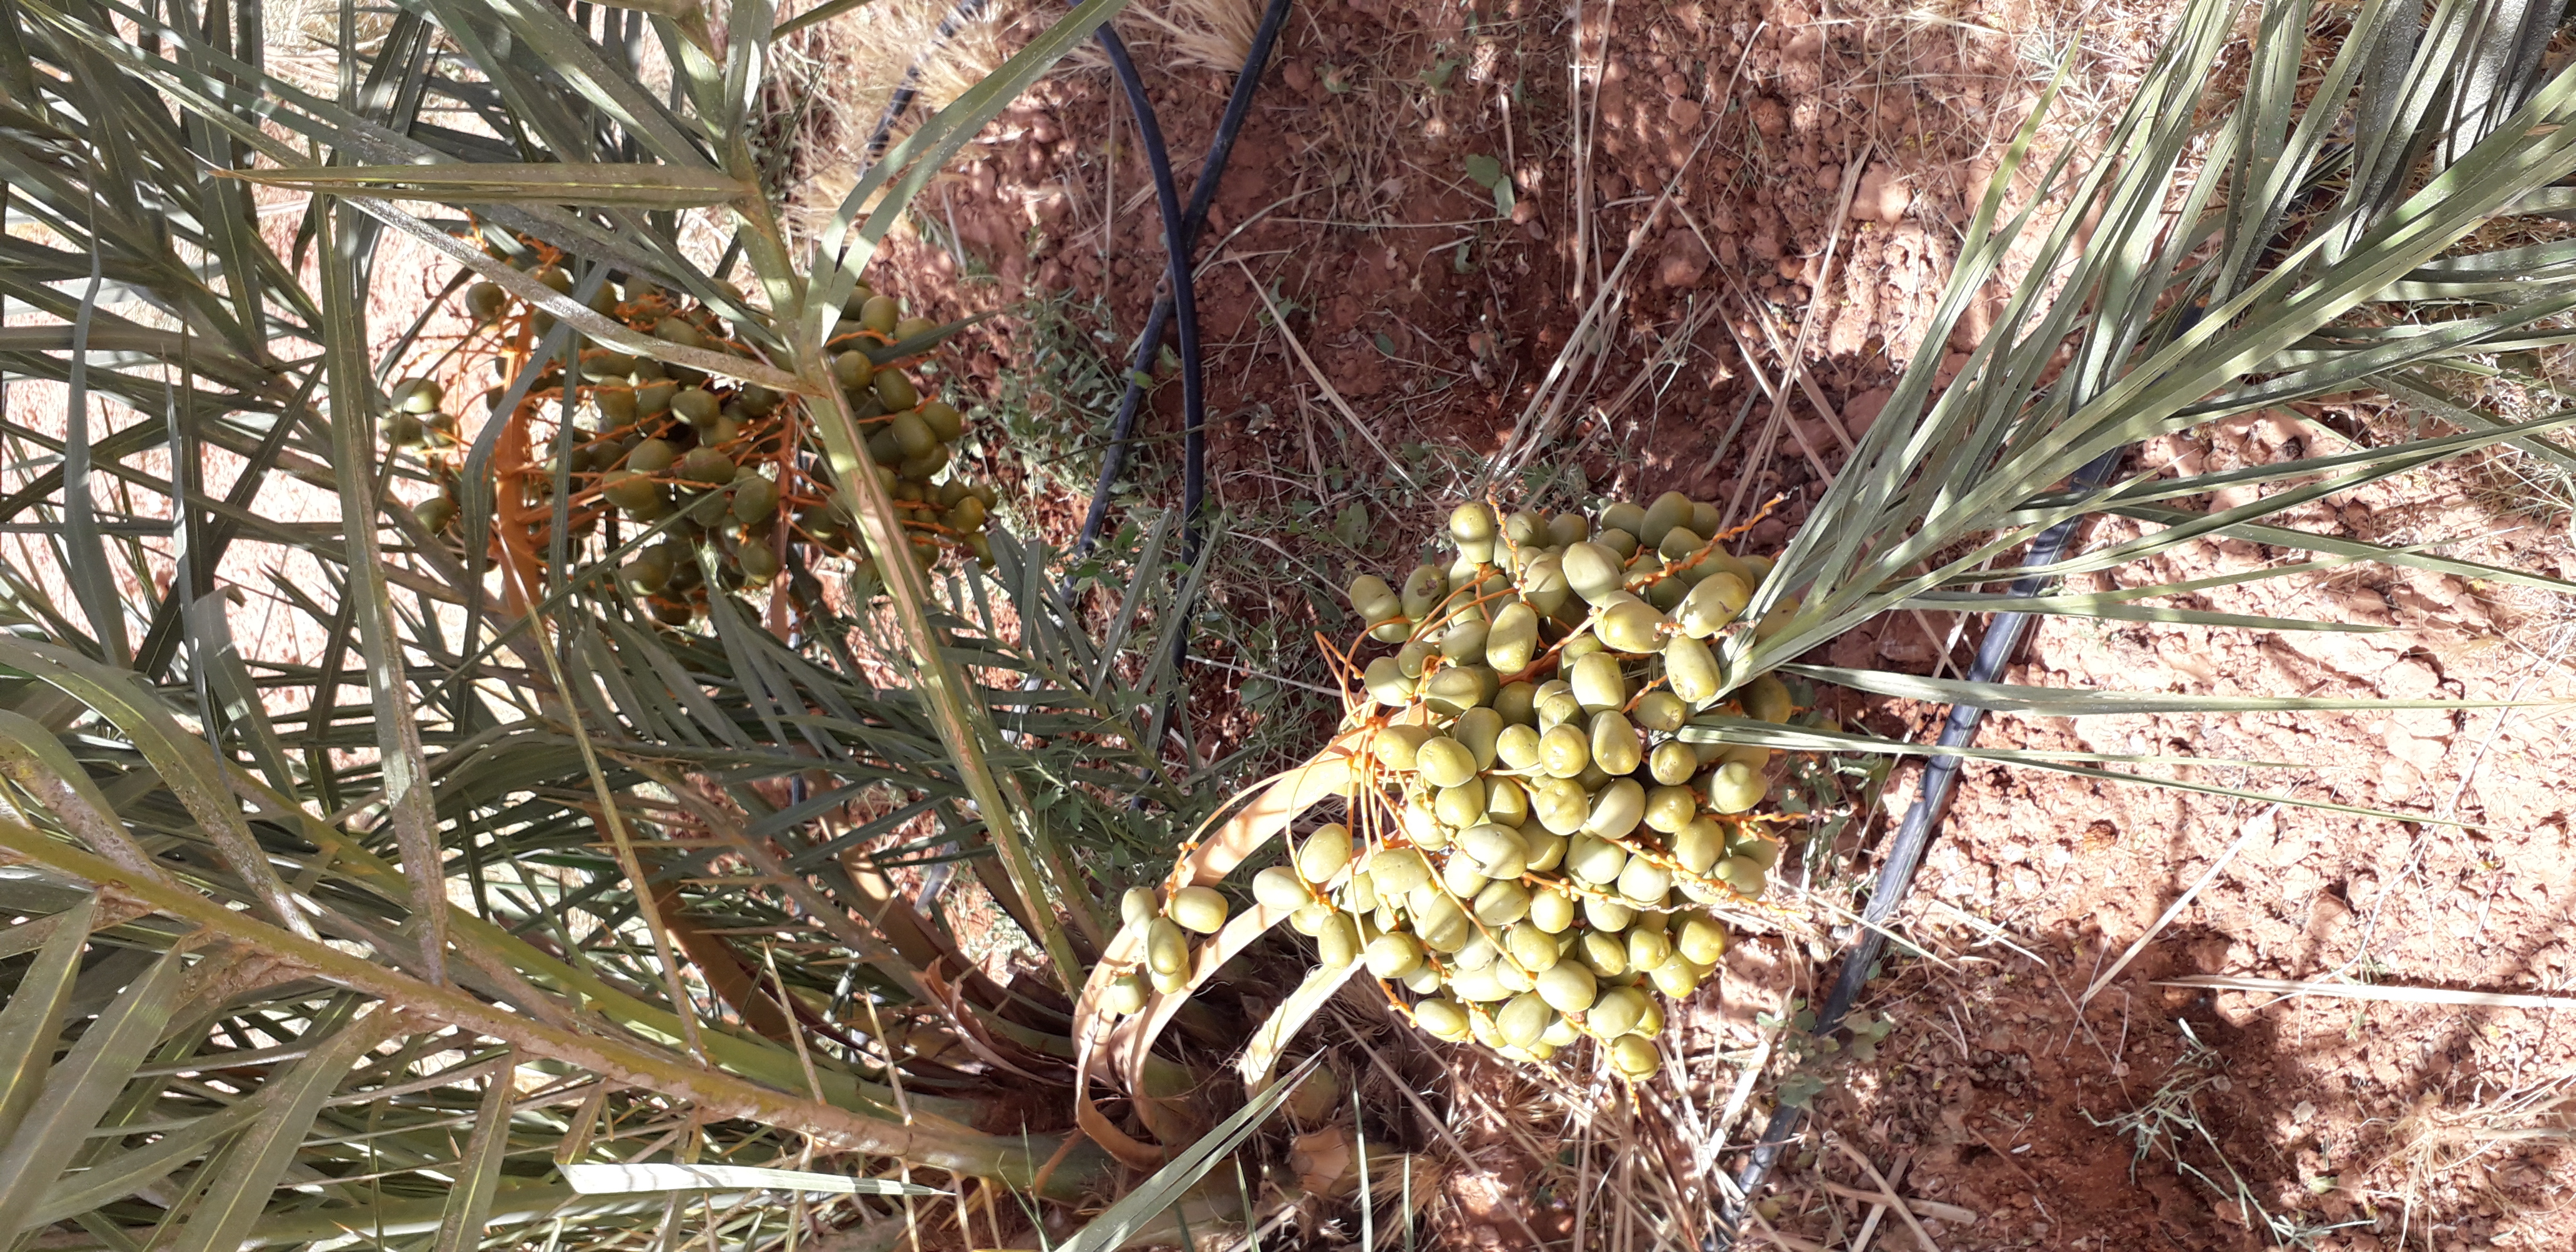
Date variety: Boufagous